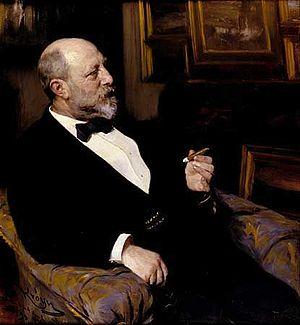
Heinrich Hirschsprung est un producteur de tabac, mécène et collectionneur danois d'œuvres d'art. Il est le fondateur de la collection Hirschsprung à Copenhague, un musée consacré à l’art danois du XIXᵉ siècle et du début du XXᵉ siècle.
La collection Hirschsprung est la collection personnelle d'œuvres d'art de l'industriel danois Heinrich Hirschsprung. Propriétaire au XIXᵉ siècle de la fabrique de tabac, A.M. Hirschsprung & Sønner, située à Copenhague, Hirschsprung lègue en 1902 sa collection privée au gouvernement du Danemark. Celle-ci comprend de nombreux tableaux de l'art danois du XIXᵉ siècle, notamment des peintures de l'âge d'or danois mais également des peintres de Skagen.